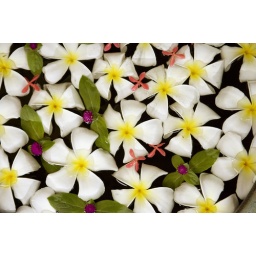
Frangipani flowers in water bowl. Thailand.